Music of Puerto Rico

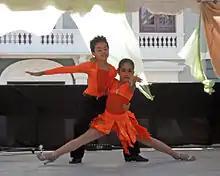
Puerto Rican children dancing at Plaza Las Delicias during the March 2008 Feria de Artesanias de Ponce

By the late 1700s, the country dance (French contredanse, Spanish contradanza) had come to thrive as a popular recreational dance, both in courtly and festive vernacular forms, throughout much of Europe, replacing dances such as the minuet. By 1800 a creolized form of the genre, called contradanza, was thriving in Cuba, and the genre also appears to have been extant, in similar vernacular forms, in Puerto Rico, Venezuela, and elsewhere, although documentation is scanty. By the 1850s, the Cuban contradanza—increasingly referred to as danza—was flourishing both as a salon piano piece, or as a dance-band item to accompany social dancing, in a style evolving from collective figure dancing (like a square dance) to independent couples dancing ballroom-style (like a waltz, but in duple rather than ternary rhythm). According to local chroniclers, in 1845 a ship arrived from Havana, bearing, among other things, a party of youths who popularized a new style of contradanza/danza, confusingly called "merengue." This style subsequently became wildly popular in Puerto Rico, to the extent that in 1848 it was banned by the priggish Spanish governor Juan de la Pezuela y Cevallos. This prohibition, however, does not seem to have had much lasting effect, and the newly invigorated genre—now more commonly referred to as "danza"—went on to flourish in distinctly local forms. As in Cuba, these forms included the pieces of music played by dance ensembles as well as sophisticated light-classical items for solo piano (some of which could subsequently be interpreted by dance bands). The danza as a solo piano idiom reached its greatest heights in the music of Manuel Gregorio Tavárez (1843–83), whose compositions have a grace and grandeur closely resembling the music of Chopin, his model. Achieving greater popularity were the numerous danzas of his follower, Juan Morel Campos (1857–96), a bandleader and extraordinarily prolific composer who, like Tavárez, died in his youthful prime (but not before having composed over 300 danzas). By Morel Campos' time, the Puerto Rican Danza had evolved into a form quite distinct from that of its Cuban (not to mention European) counterparts. Particularly distinctive was its form consisting of an initial "paseo", followed by two or three sections (sometimes called "merengues"), which might feature an arpeggio-laden "obbligato" melody played on the tuba-like "bombardino" (euphonium). Many danzas achieved island-wide popularity, including the piece "La Borinqueña", which is the national anthem of Puerto Rico. Like other Caribbean creole genres such as the Cuban danzón, the danzas featured the insistent ostinato called "cinquillo" (roughly, ONE-two-THREE-FOUR-five-SIX-SEVEN-eight, repeated).